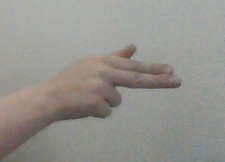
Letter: ghain